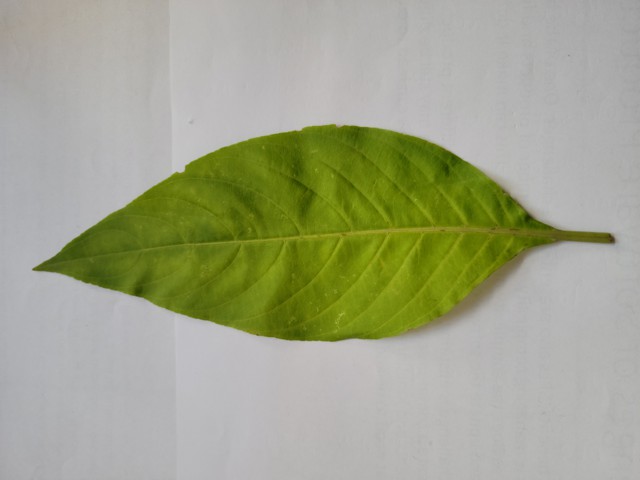
Plant: basok